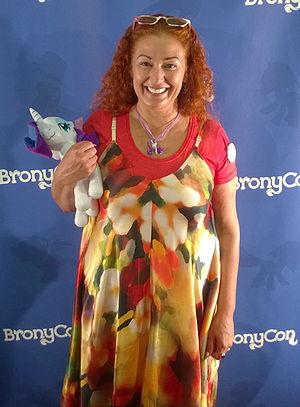
Tabitha St. Germain, également connue sous les noms Paulina Gillis Germain, Kitanou St. Germain ou simplement Tabitha, est une actrice et chanteuse américano-canadienne. Reconnue pour sa versatilité, elle a participé à plusieurs productions, dont notamment My Little Pony : Les amies, c'est magique.